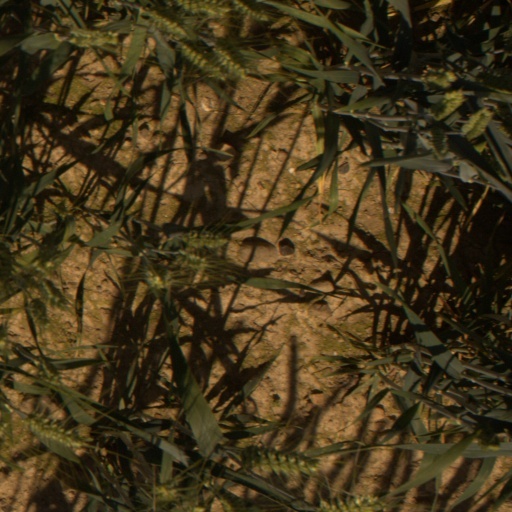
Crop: wheat